Bhikshatana

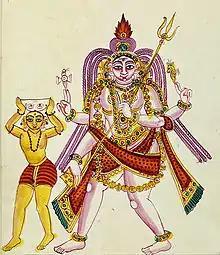
A 19th-century painting depicting Bhikshatana. Though the statue is nude, a strategically placed shawl hides the genitals.

The theme of Shiva as a beggar is not unique to the Bhikshatana icon and his legends. Shiva is often described as wandering the universe as a homeless beggar-ascetic with his consort Parvati's raison d'être being to bring him back to his marital and home life. Shiva is also depicted as asking for alms from the goddess Annapurna, a form of Parvati as the goddess of food. The "Satarudriya" describes Shiva as gathering food through begging, evocative of his Bhikshatana form. In spite of this he is described as a sustainer of the universe and of life-sustaining food.